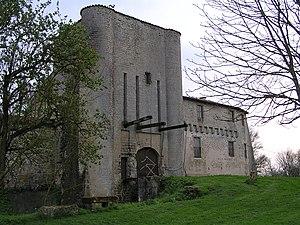
Villeneuve-la-Comtesse est une commune du Sud-Ouest de la France située dans le département de la Charente-Maritime.
Cet article recense de manière non exhaustive les châteaux, maisons fortes, mottes castrales, situés dans le département français de Charente-Maritime. Il est fait état des inscriptions et classements au titre des monuments historiques. Ancienne province de l'Aunis et de la Saintonge à l'est.
Le château de Villeneuve-La-Comtesse est situé au sud du village de Villeneuve-la-Comtesse, en Charente-Maritime.
La famille de La Laurencie est une famille de la noblesse française d'extraction chevaleresque sur preuves de 1367.